Bandeja paisa
Also known as:
an - Aragonese: Bandeja paisa
ca - Catalan: Bandeja paisa
es - Spanish: Bandeja paisa
fa - Persian: بندیجا پایسا
fr - French: Bandeja paisa
gl - Galician: Bandeja paisa
it - Italian: Bandeja paisa
ja - Japanese: バンデハパイサ
jv - Javanese: Bandeja paisa
ko - Korean: 반데하 파이사
nb - Norwegian Bokmål: Bandeja paisa
uk - Ukrainian: Бандеха паїса
Category: platter (beans, rice, meat)
Cuisine: Colombian
Associated cuisines: Colombian
Area: Colombia
Countries: Colombia
Region: South America

This dish is characterized by a generous variety of foods, including red beans cooked with pork, white rice, ground meat, chicharrón, a fried egg, ripe plantain, chorizo, arepa, hogao sauce, black pudding, avocado, and lemon. It is typically served on a platter or tray.

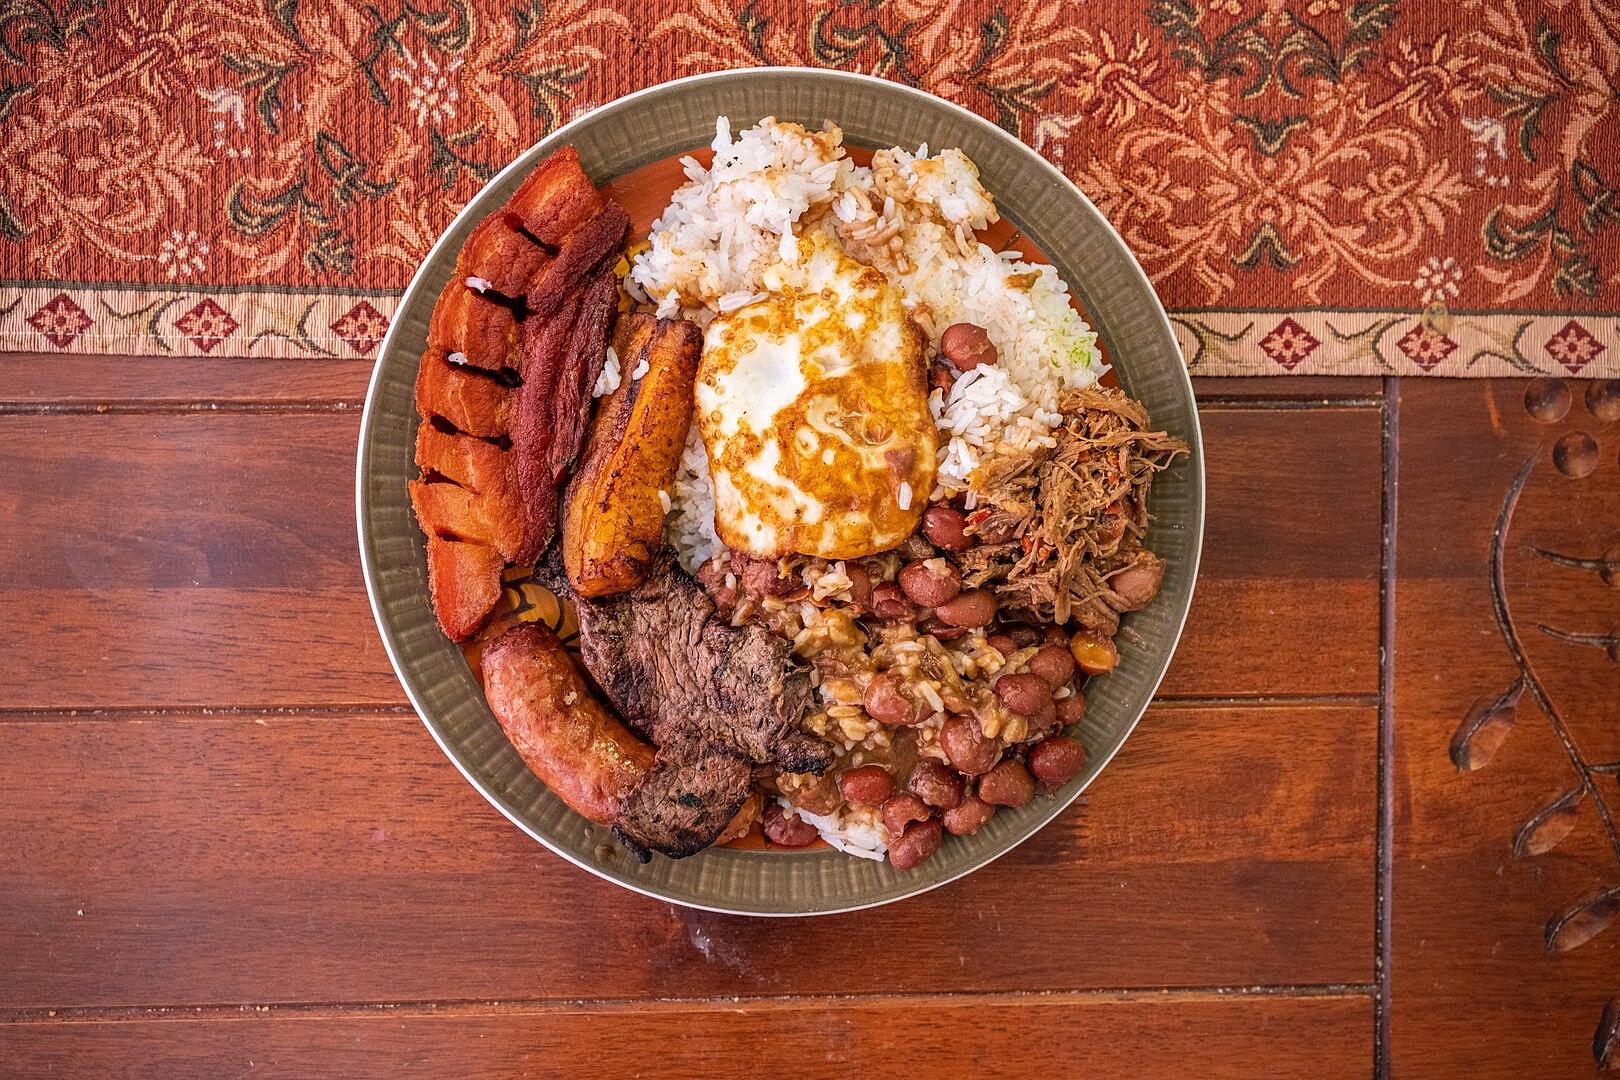
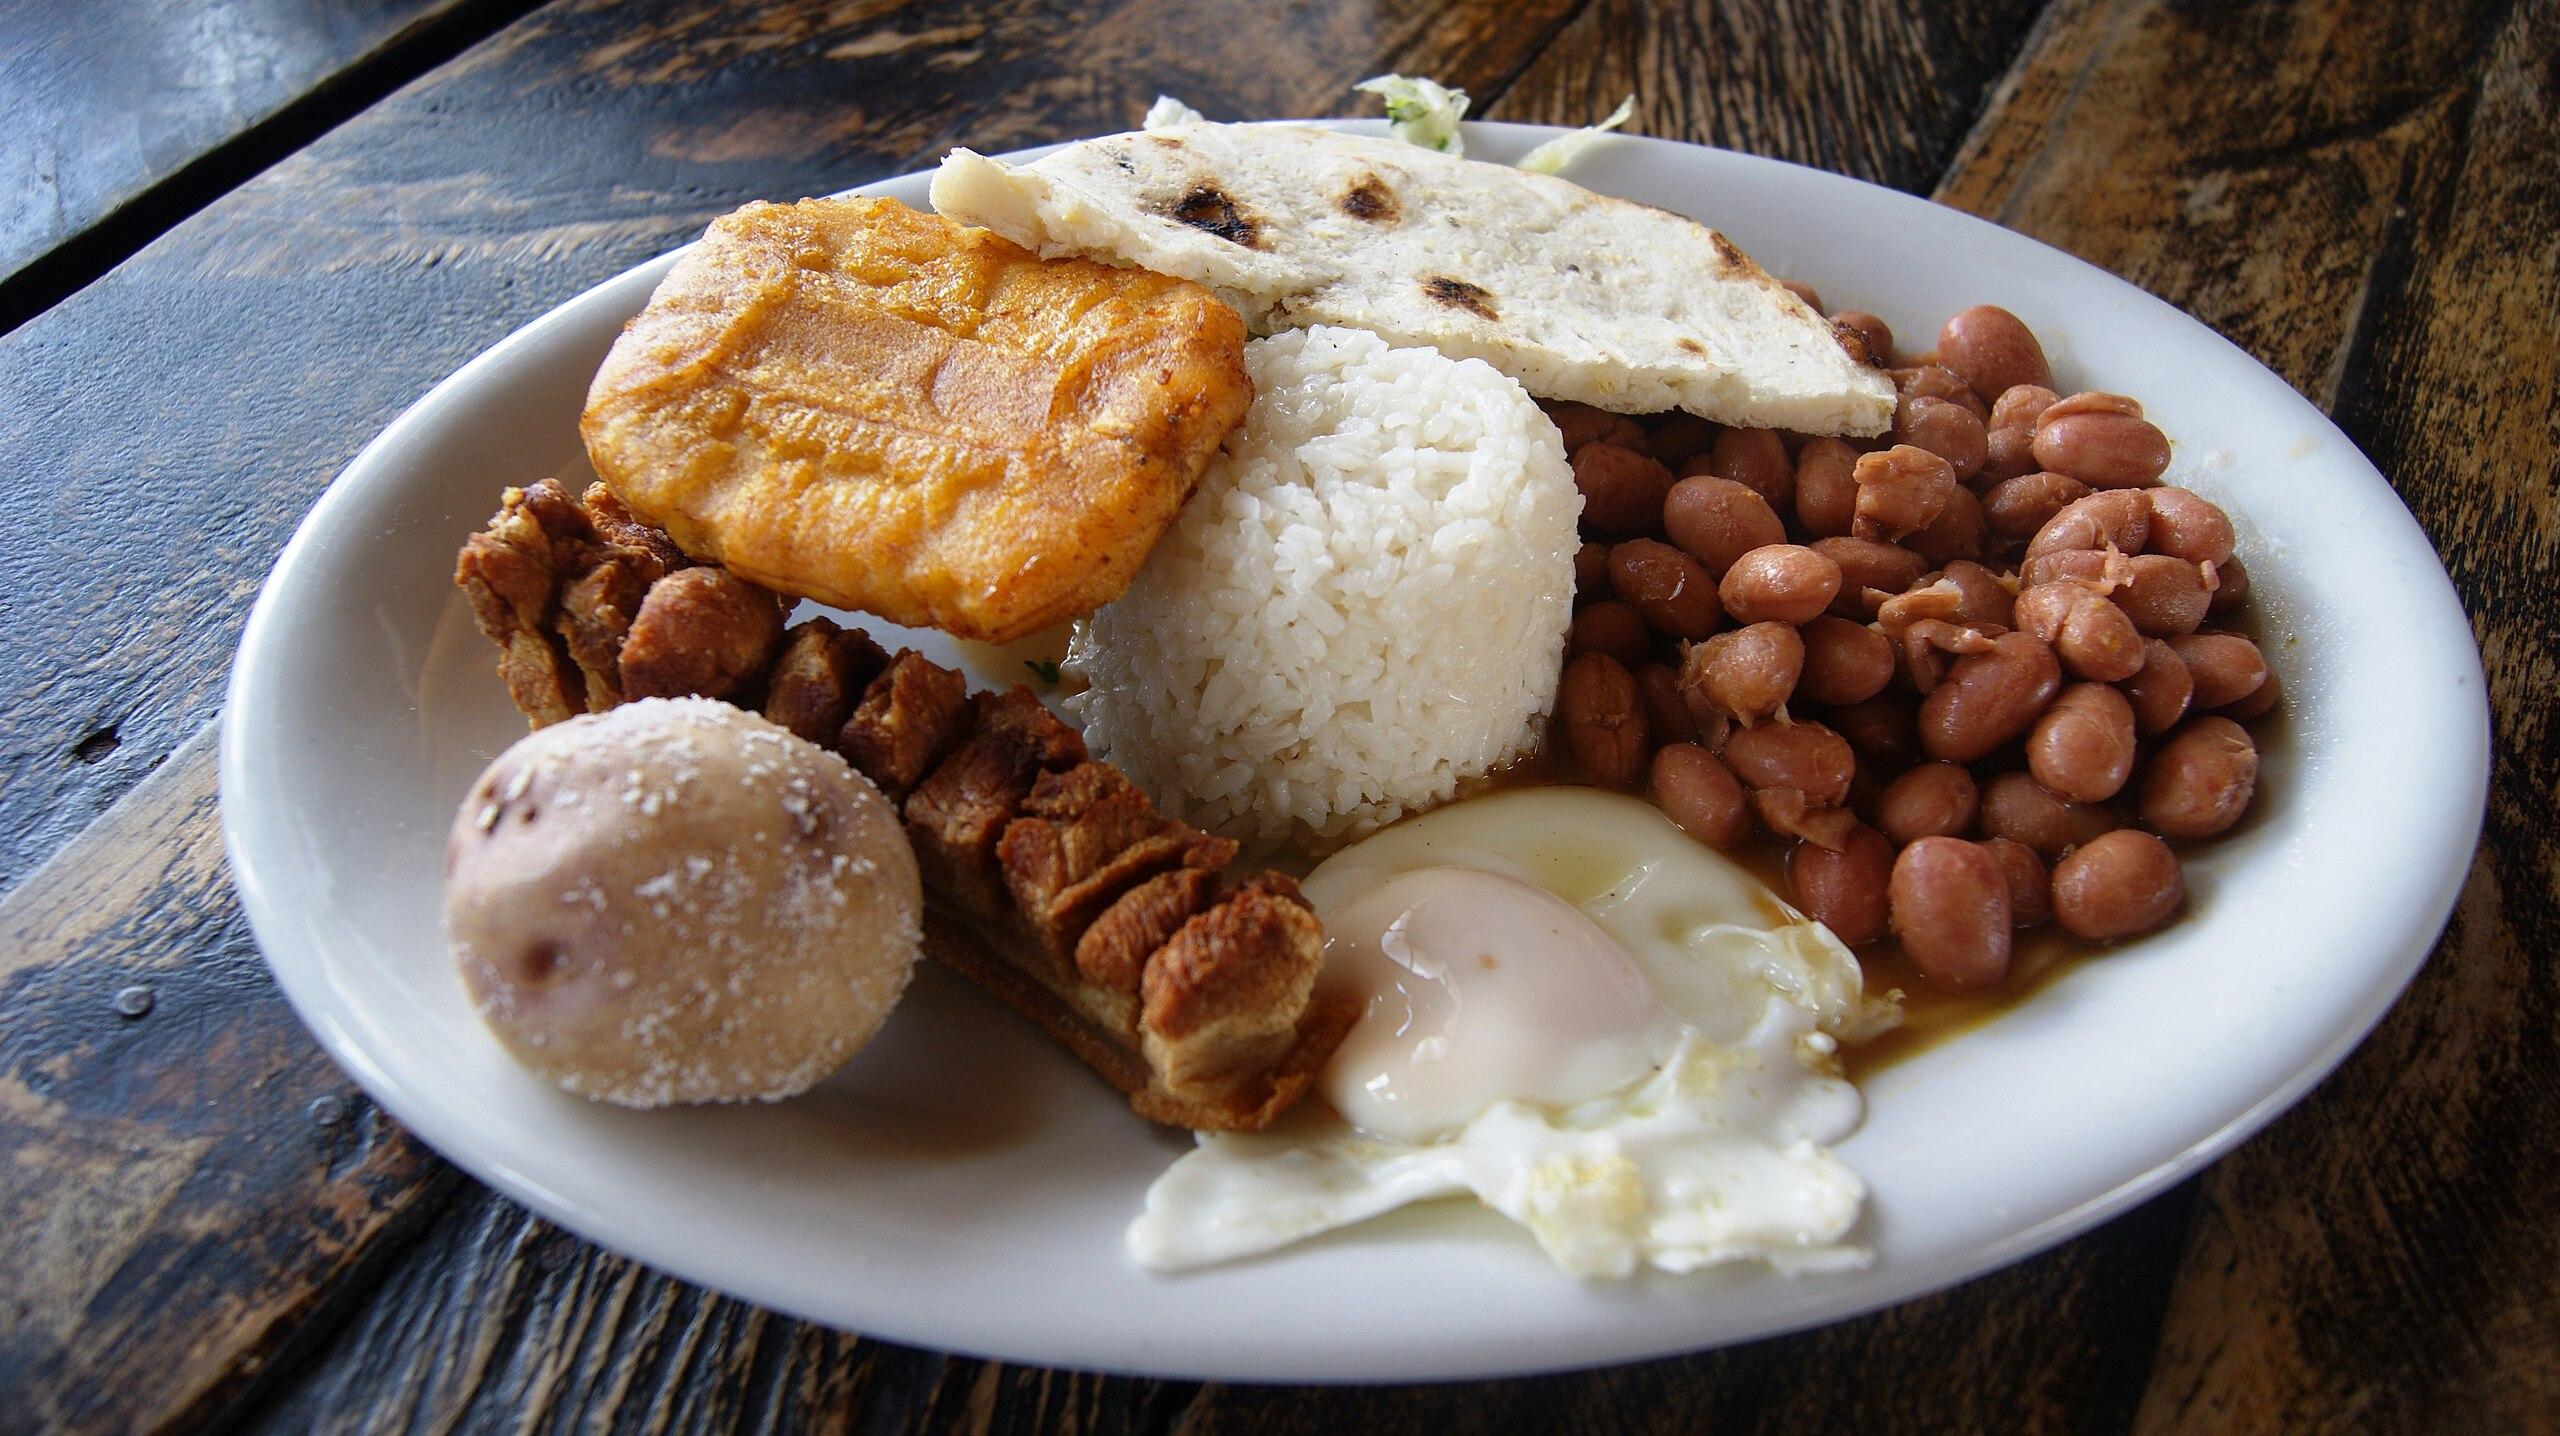